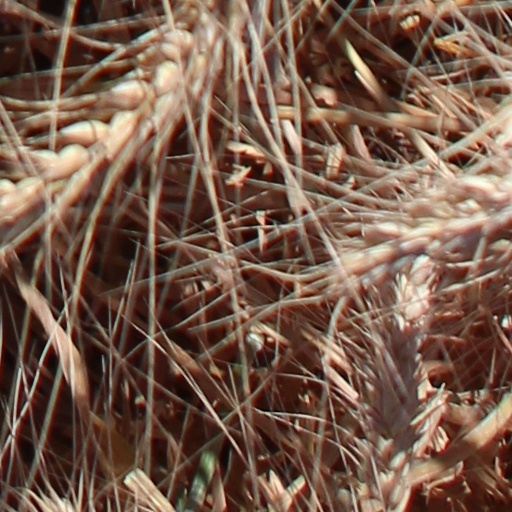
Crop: wheat